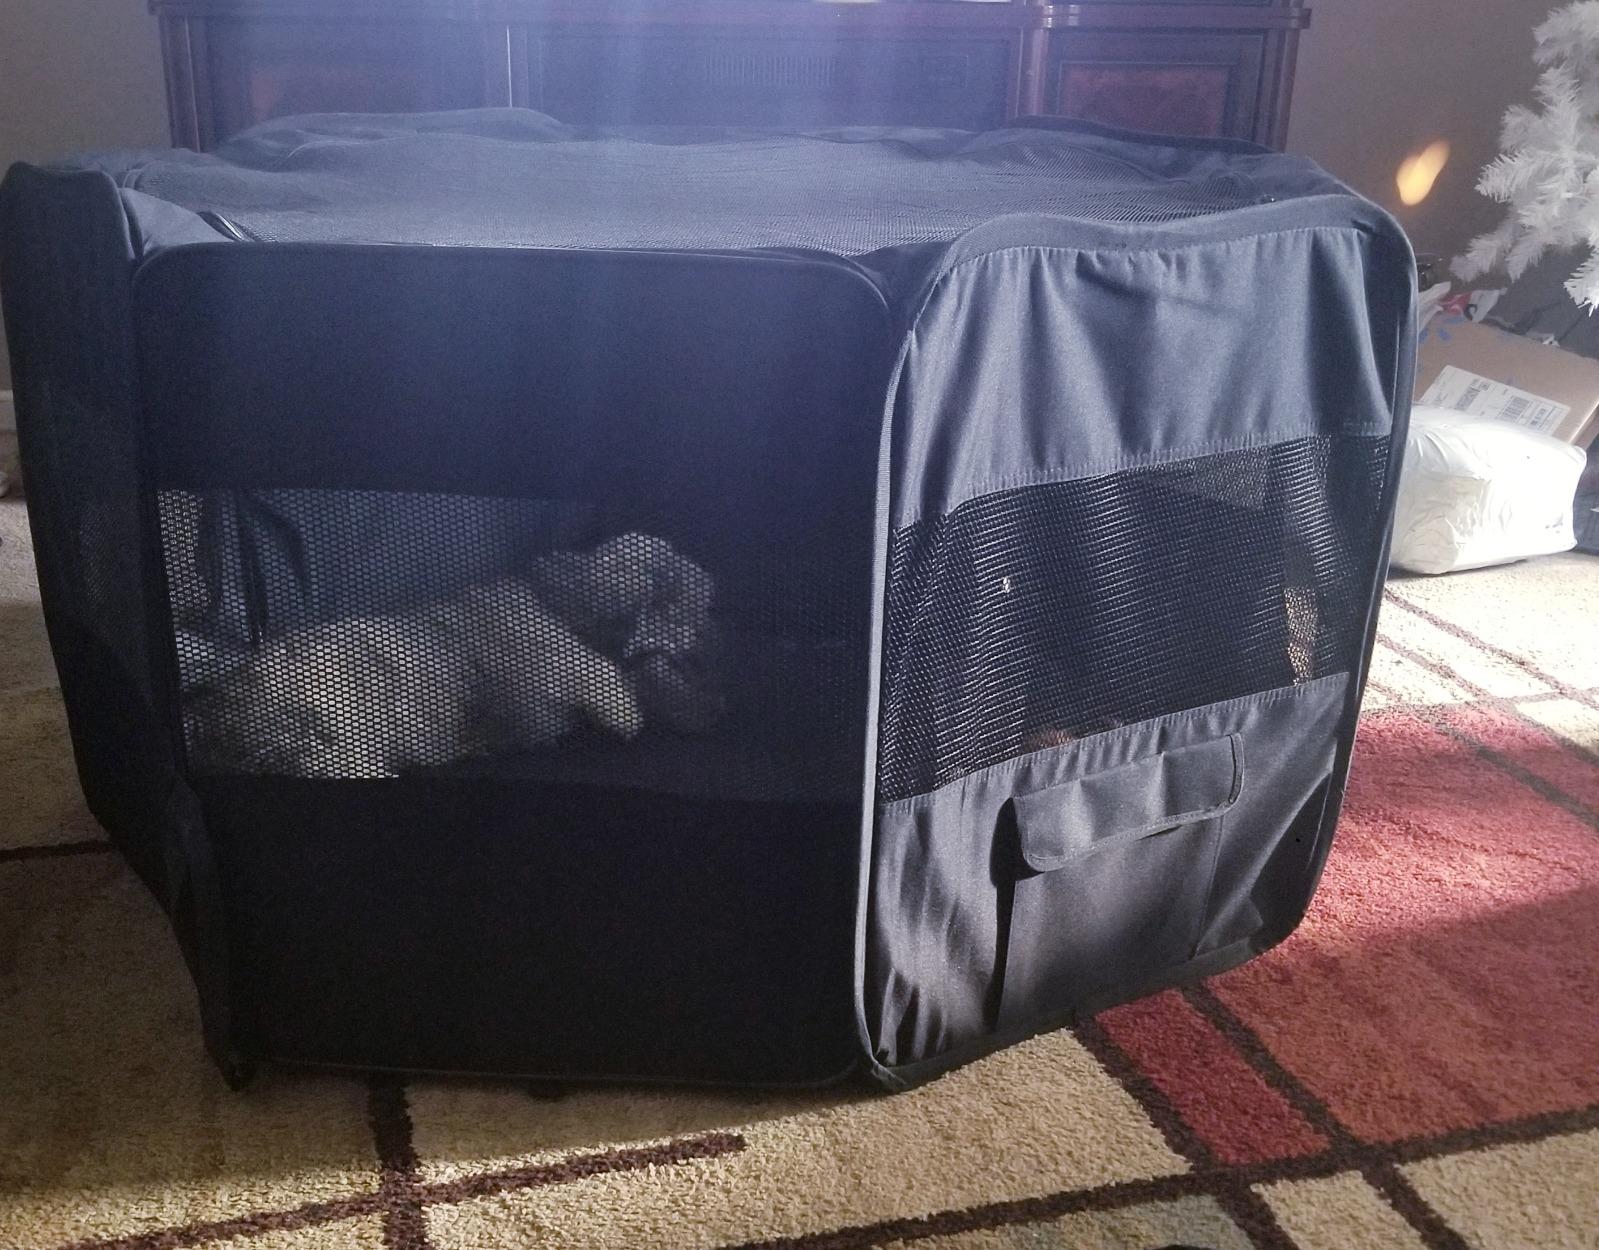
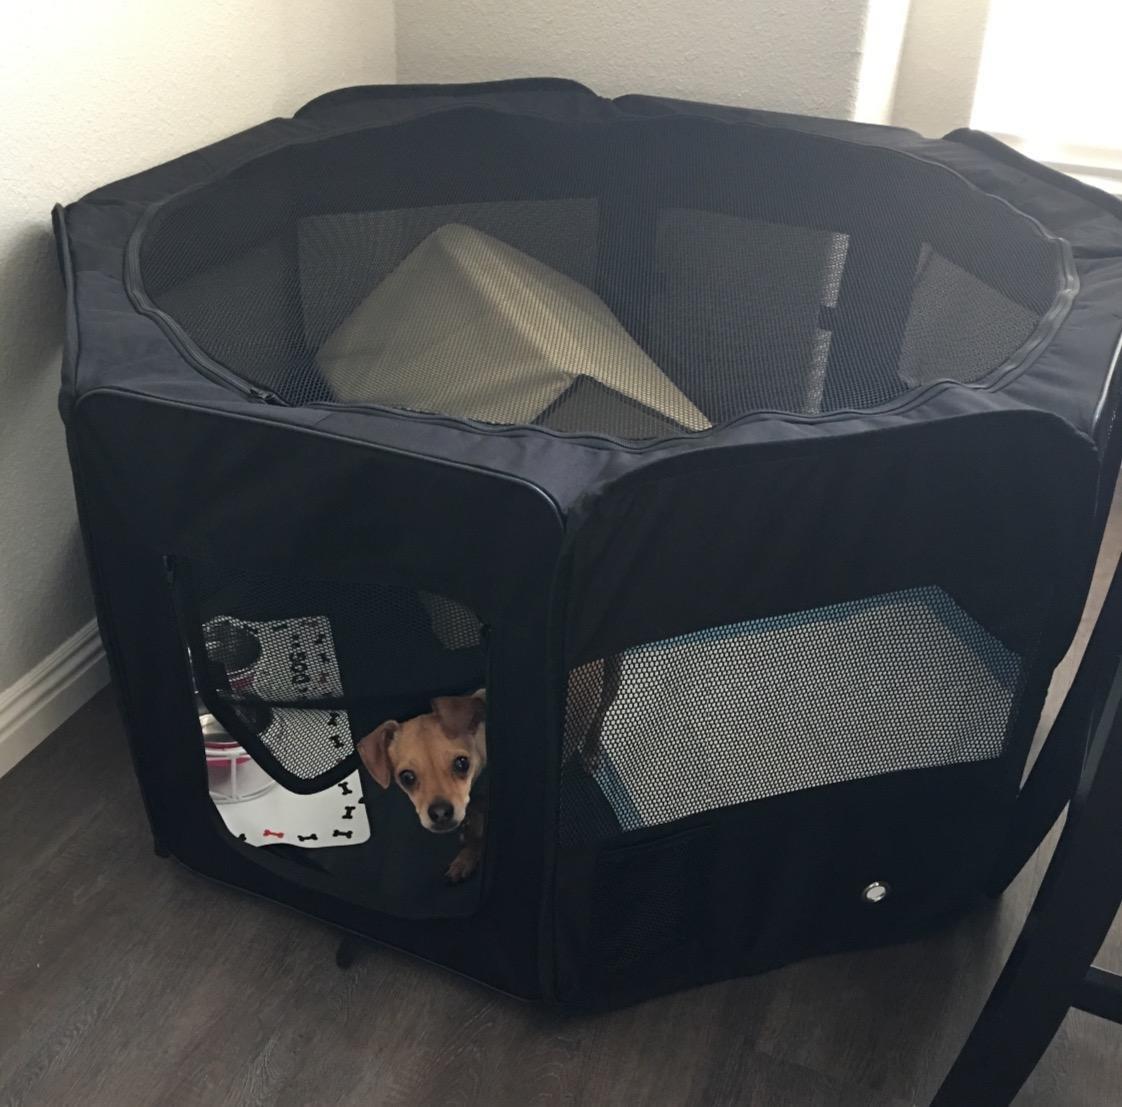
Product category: items_kennel
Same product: yes